Oryctographia Carniolica

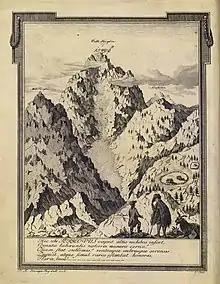
Triglav and the Velo Polje Alp, "Oryctographia Carniolica", 1778

Oryctographia Carniolica (Carniolan Mineralogy; with the subtitle 'or a Physical Geography of the Duchy of Carniola, Istria, and in Part the Neighboring Lands') is a four-volume work by Belsazar Hacquet, published in Leipzig in 1778, 1781, 1784, and 1789. It discusses the physical properties of the Duchy of Carniola, Istria, and parts of the neighboring lands. It also includes an in-depth description of the Idrija mercury mine.